Curitiba

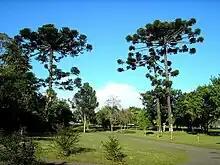
Araucárias of Botanical Garden

The city has of bike routes, used by around 30 thousand bikers daily. City streets carry almost one million vehicles, of which 2,253 are orange Taxis. To service these vehicles, more than 355 petrol stations serve the city.